Bhopal: A Prayer for Rain

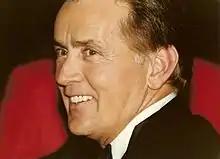
Martin Sheen played the role of Warren Anderson

In 2004, while reading Sanjoy Hazarika's book "Bhopal: Lessons of a Tragedy", Ravi Kumar got the idea of making a film based on the Bhopal disaster, considered the world's deadliest industrial disaster. Seeing that very few people of the newer generation knew about the disaster, Kumar decided to make a film based on it. He chose several well known actors for the film because he felt that this provided more chances of showing the "story to the world." He wanted to cast Sheen for the role of Anderson, because of his political views and acting skills. Tannishtha Chatterjee and Rajpal Yadav were also cast for the film. Sienna Miller was previously attached to the project, but later dropped out and her role was given to Mischa Barton. In December 2008, it was confirmed that Barton, Sheen and Penn were filming in India for the project. A copy of the script was sent to Penn, who agreed to join the project. Penn played the role of an Indian journalist and learnt Hindi from an instructor. Shooting finished in January 2009. Initially, the film's story was written like a thriller and then dramatic elements were added. Kumar wanted to depict Anderson as a victim of organisational error of judgement but Sheen insisted that Anderson should be depicted as a guilty and so he rewrote some of the scenes. Made on a total budget of US$12 million, the film was shot in Hyderabad's Charminar area and Golconda Fort, Mumbai and the Union Carbide factory in Bhopal during a course of 18 months. A few scenes were also shot in Los Angeles. Hyderabad was chosen since it bore great resemblance to Bhopal in terms of its Mughal influence and architecture. Only a few important scenes were shot in Bhopal while the majority were shot on different factory locations and sets in order to create the setup for the period.